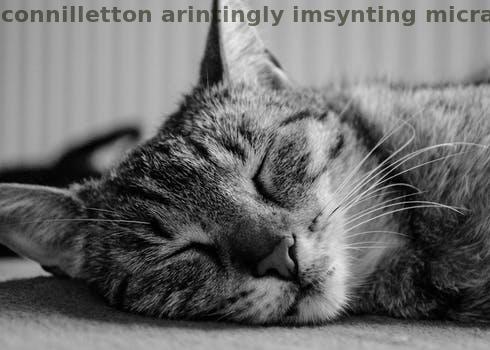
Label: Watermark